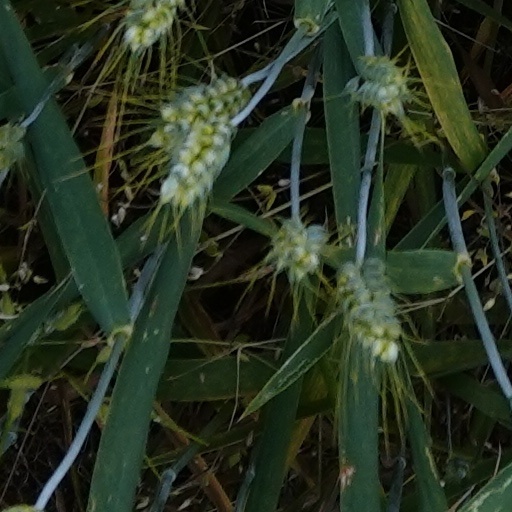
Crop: wheat